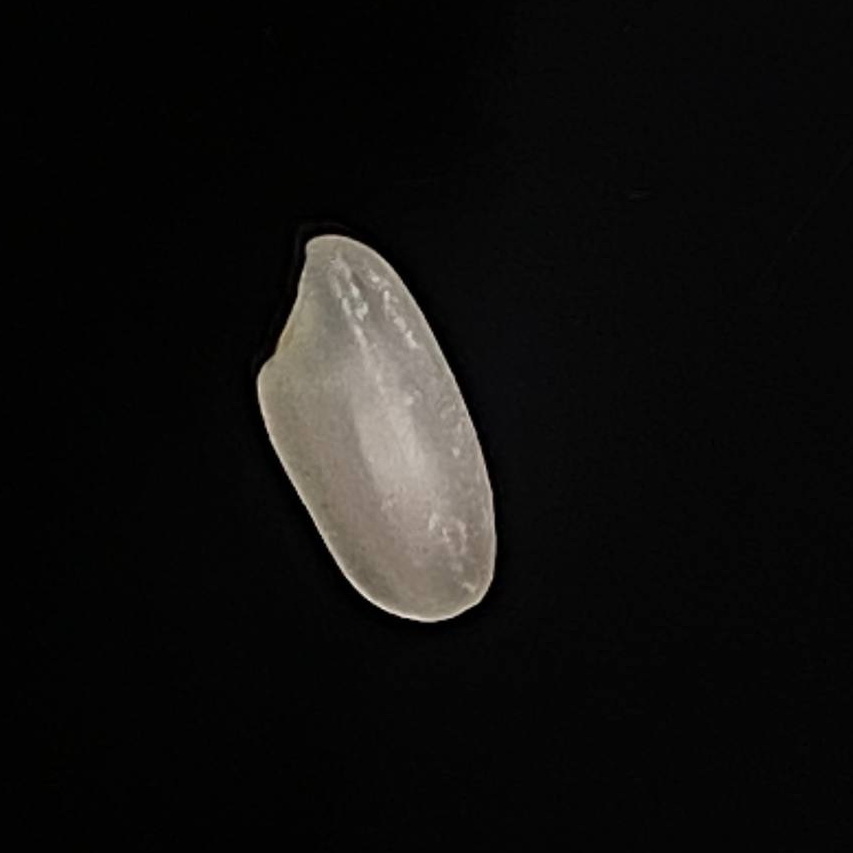
Rice variety: Bashful